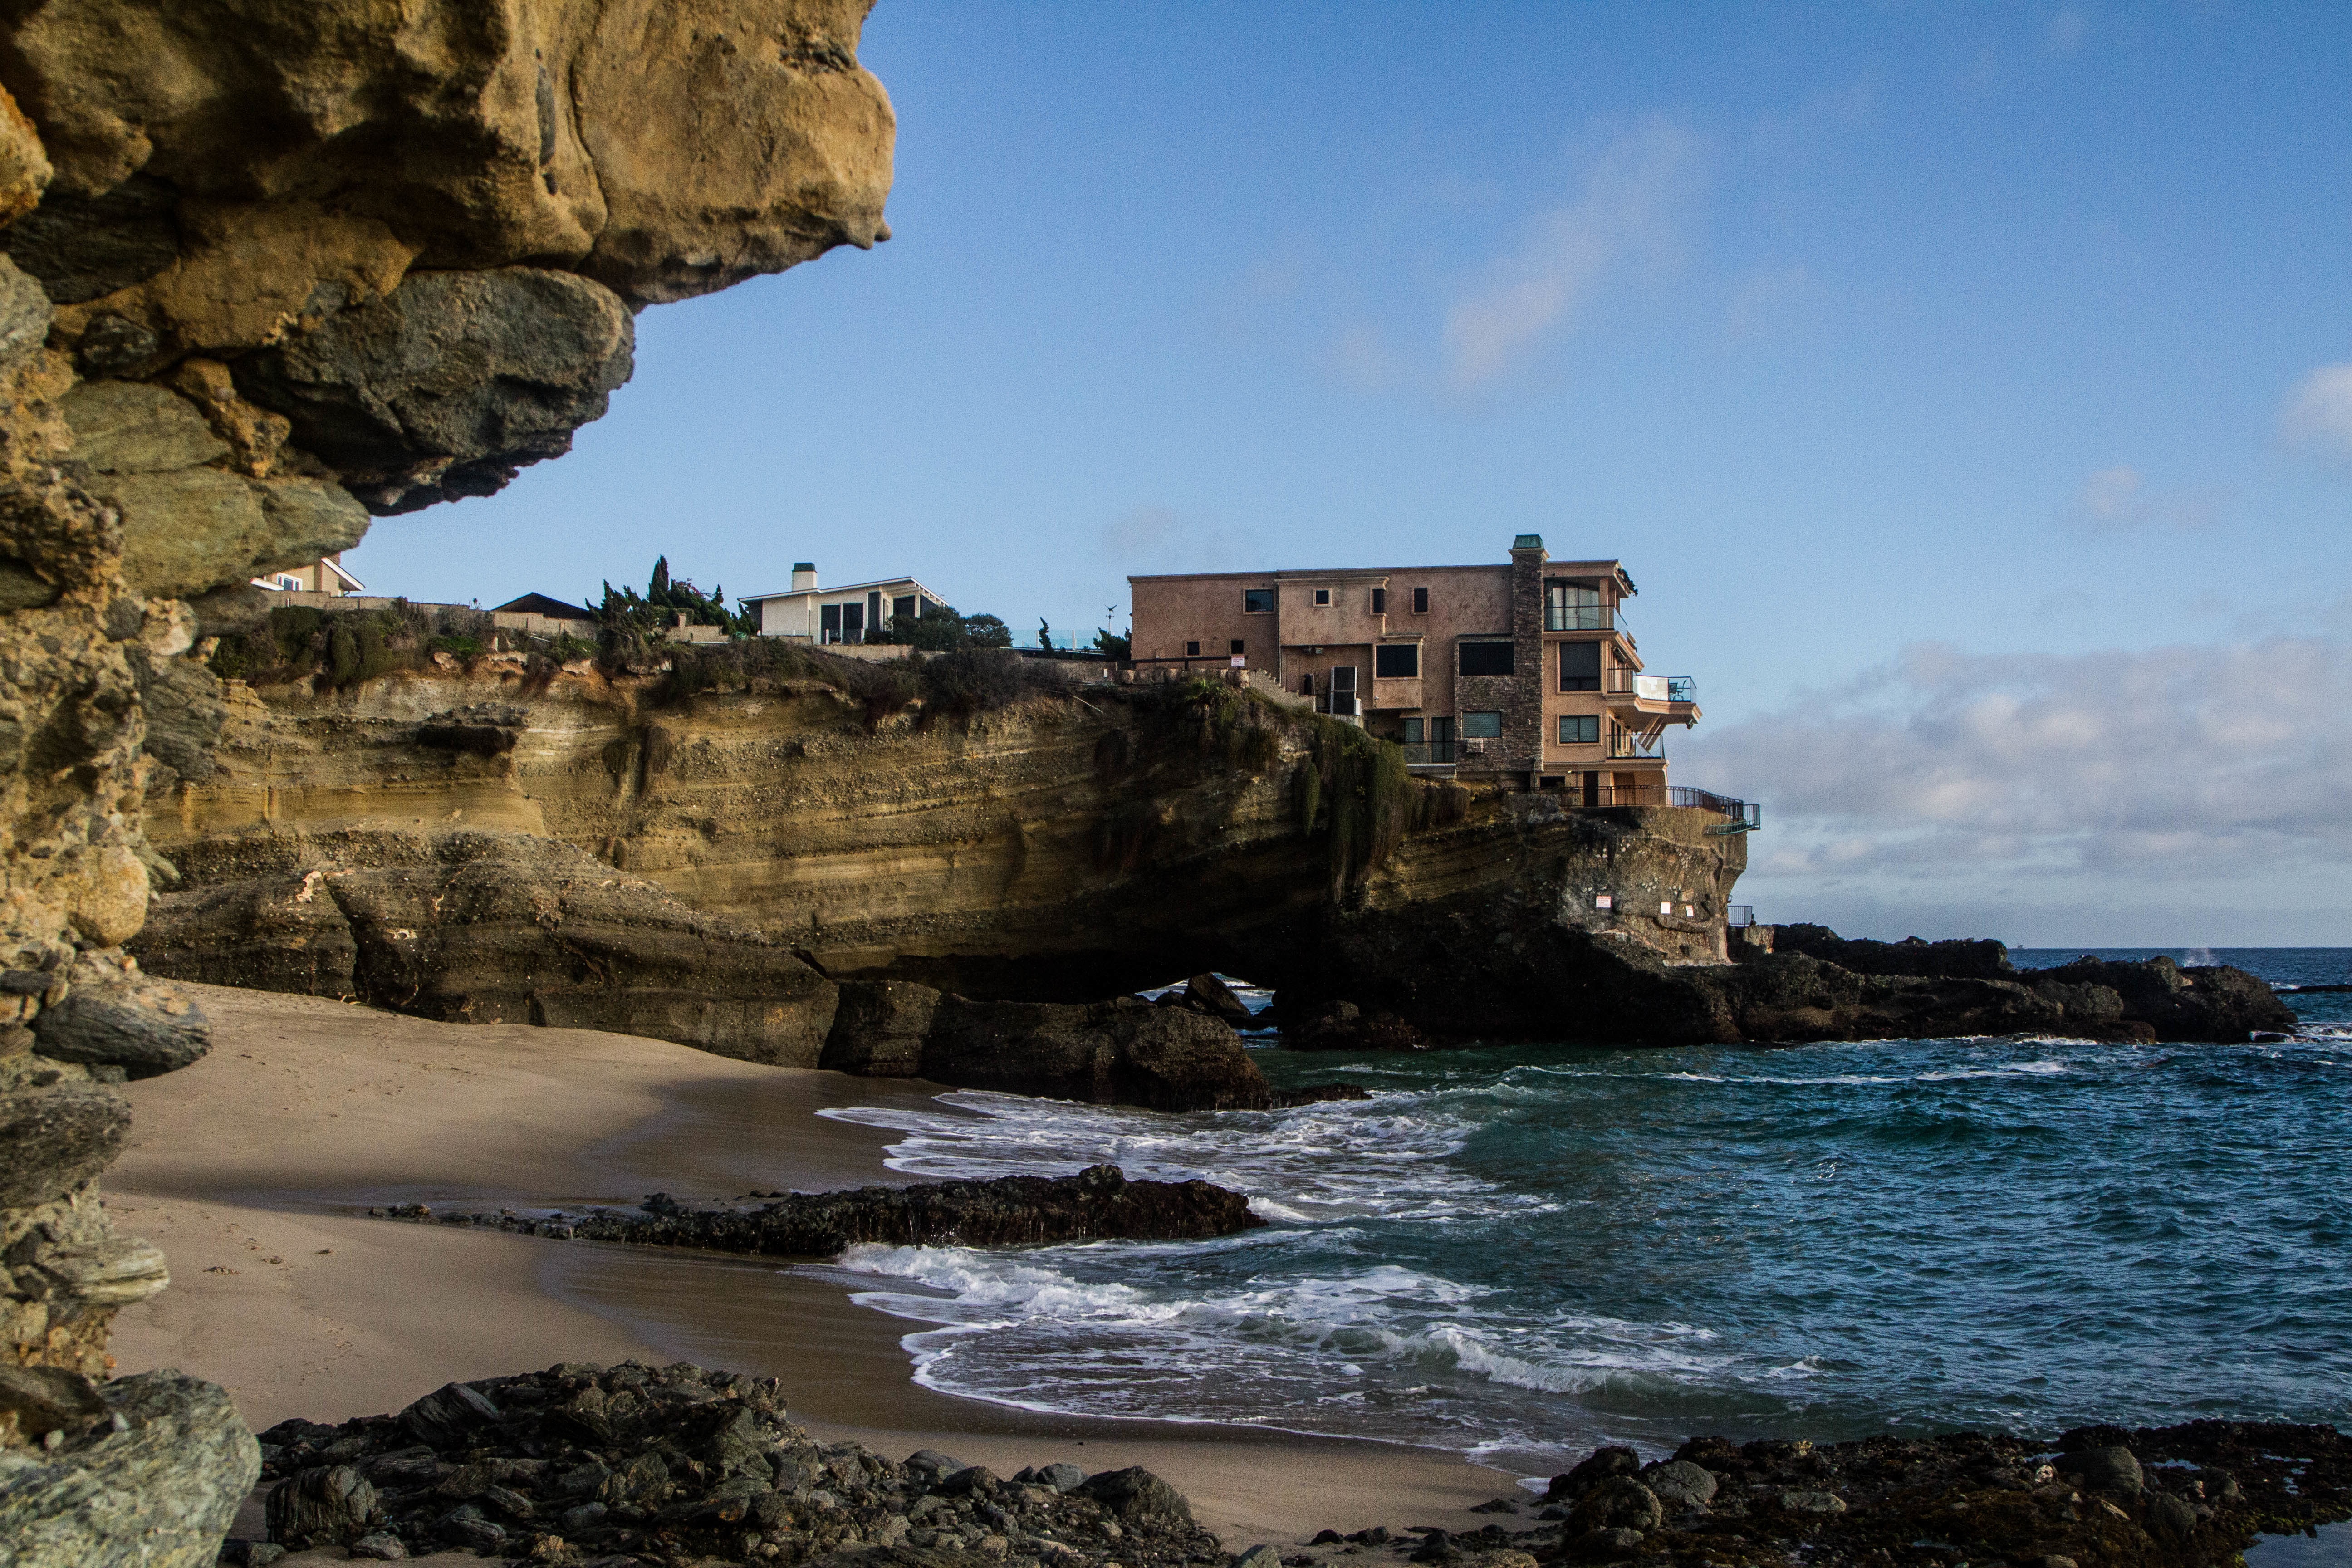
beach, landscape, sea, coast, rock, ocean, shore, wave, formation, cliff, cove, bay, terrain, material, body of water, ruins, cape, landform